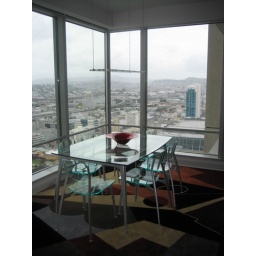
dining area, Hotel Intercontinental is blue building in background